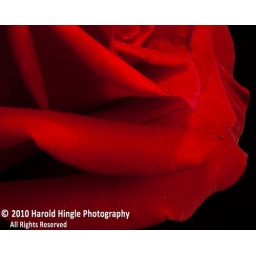
Red Rose #4, Same red rose as previous set but without the water drops. Photograph by Harold Hingle